Dan Ownby

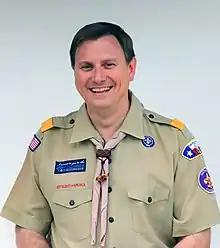

Daniel Gil Ownby (born December 2, 1968) is an American energy professional. In 2020 , Ownby was elected to a two-year term as National Chair for the Boy Scouts of America, the highest volunteer position in the Scout Organization. Previously, he served as International Commissioner for the Boy Scouts of America. He also was a member of the Executive Committee of the Boy Scouts of America and headed the United States Fund for International Scouting (USFIS). He is known as an advocate for youth leadership and a life-long volunteer with the Boy Scouts of America.